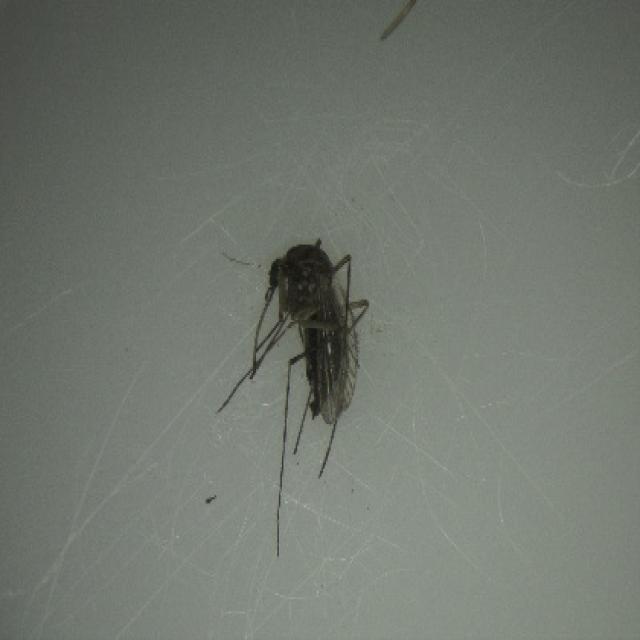
Species: aedes_vexans